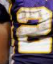
Number: 2